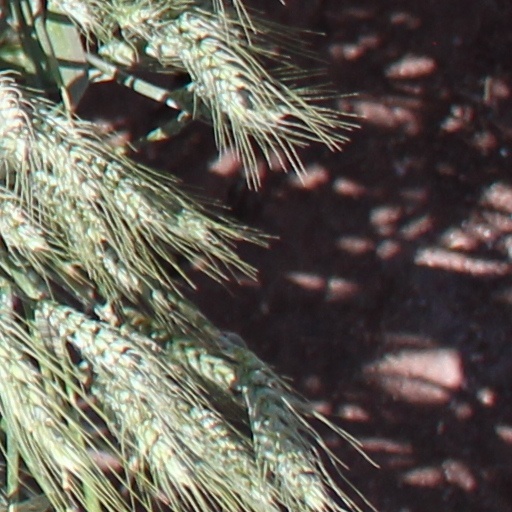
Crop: wheat